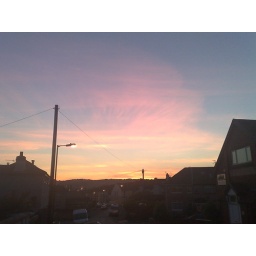
red sky over Bristol